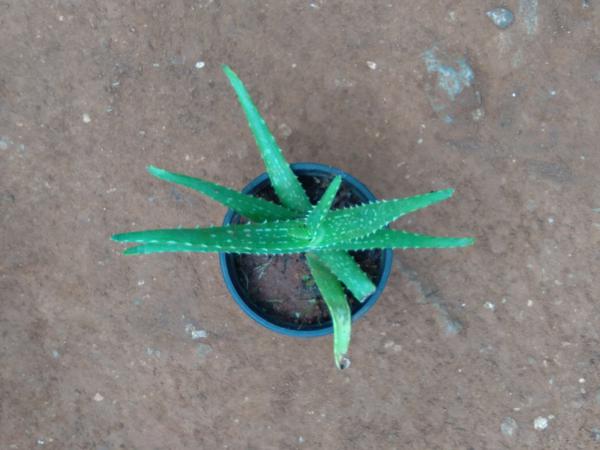
Plant: Aloevera